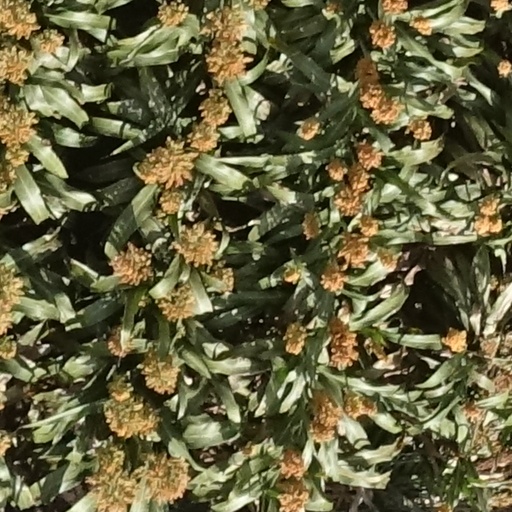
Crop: sorghum